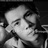
Emotion: neutral